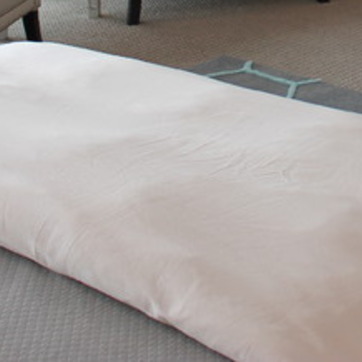
Material: fabric